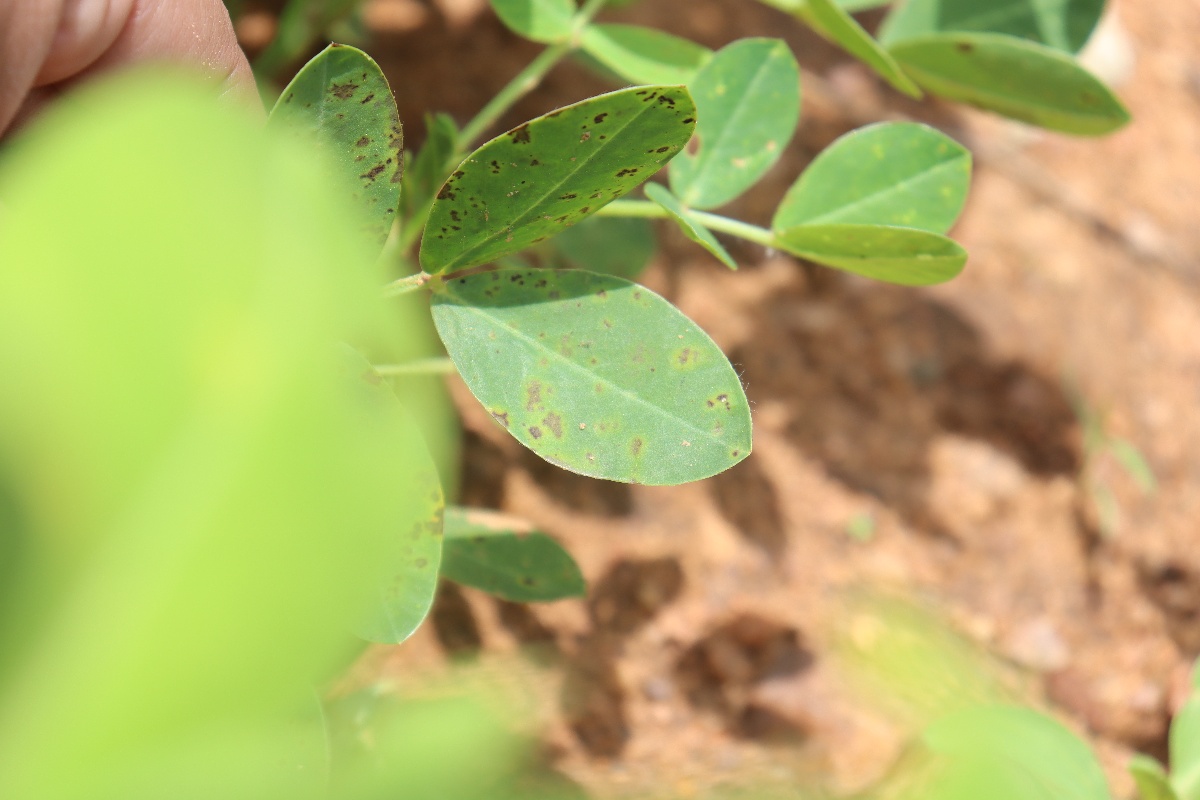
Label: early_leaf_spot